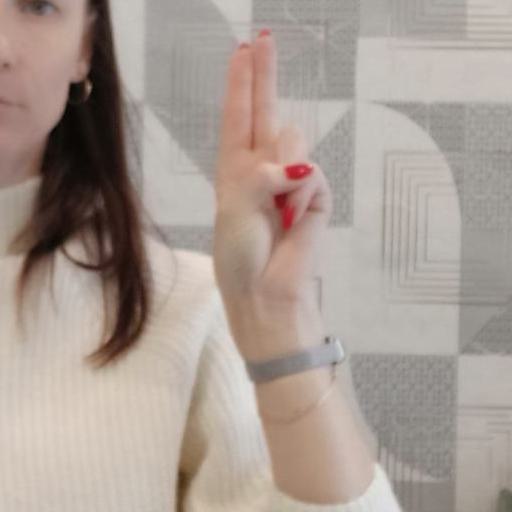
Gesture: two_up